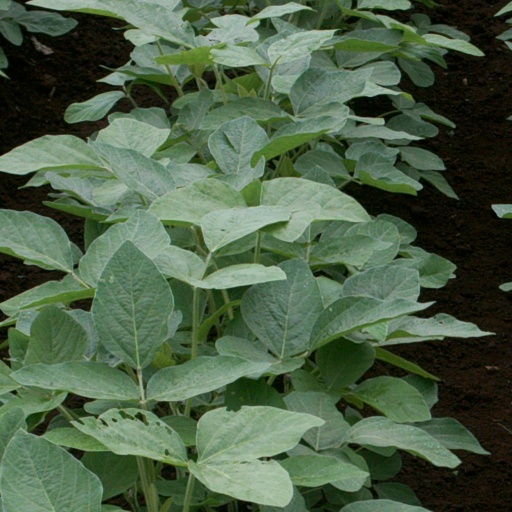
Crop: soybean